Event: Nepal Earthquake
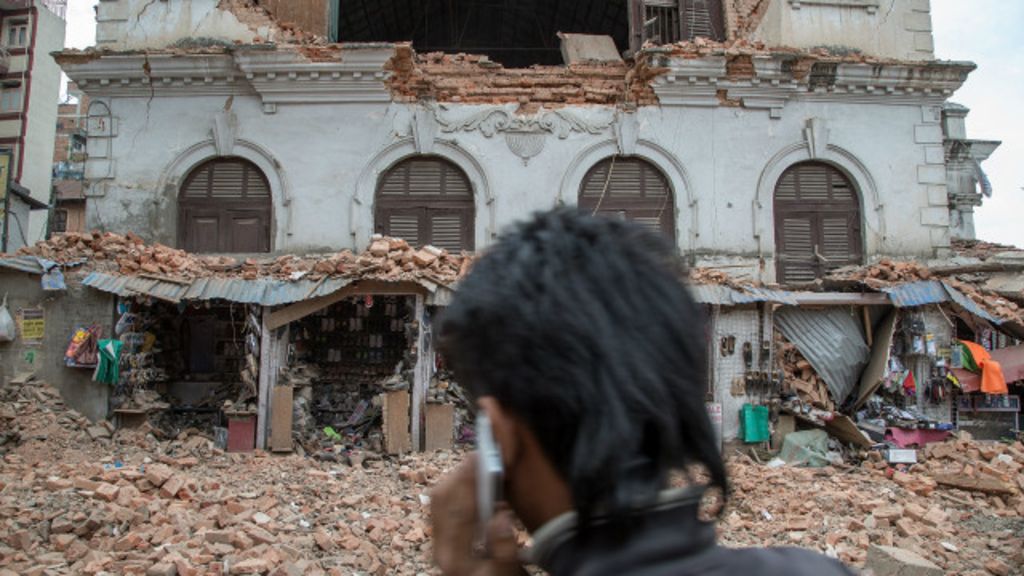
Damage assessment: damage